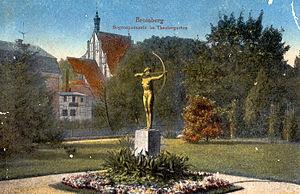
Bydgoszcz, traditionnellement francisée en Bidgostie, est une ville de Pologne, chef-lieu de la voïvodie de Couïavie-Poméranie, dont elle est la plus grande ville, et du powiat de Bydgoszcz.